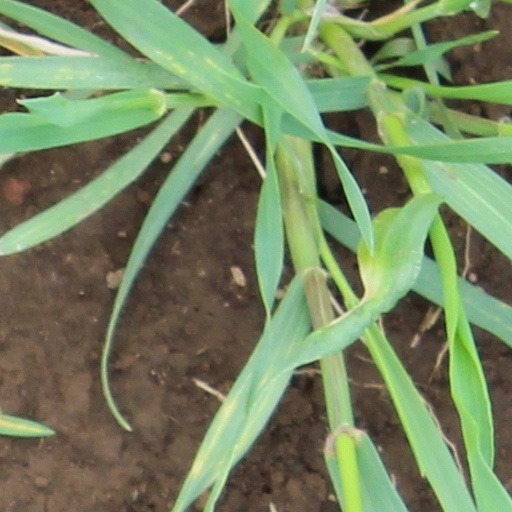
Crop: wheat